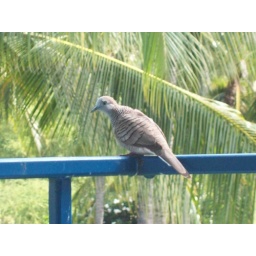
the birds would sit on the railing of my balcony while i ate breakfast when i was in hawaii.